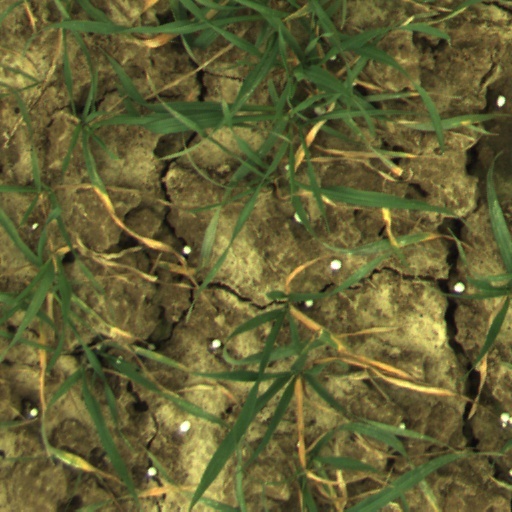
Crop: wheat